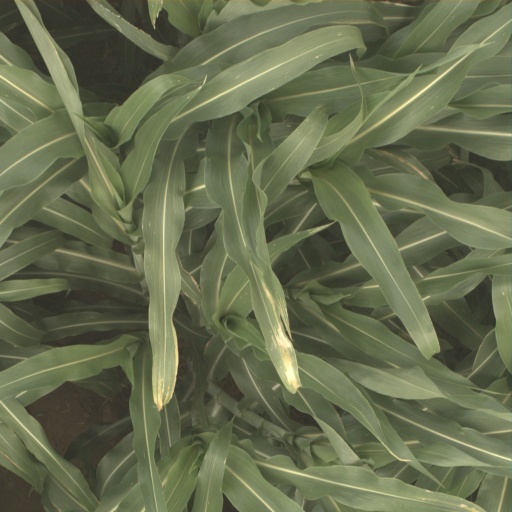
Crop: sorghum